Gabriel Barcia-Colombo

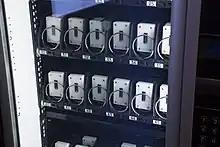
DNA Vending Machine

In 2014, to create the awareness about privacy issues related to the use of information stored in human DNA, Gabriel created a vending machine that dispenses human genetic material. The machine was installed at the Victoria and Albert Museum in London as part of "what is luxury show".